Greg Thompson

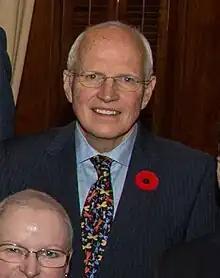
Thompson in 2018

Gregory Francis Thompson, (March 28, 1947 – September 10, 2019) was a Canadian politician who served six terms as a Member of Parliament (MP), and for one term he represented the district of Saint Croix in the New Brunswick Legislative Assembly, from 2018 until 2019.